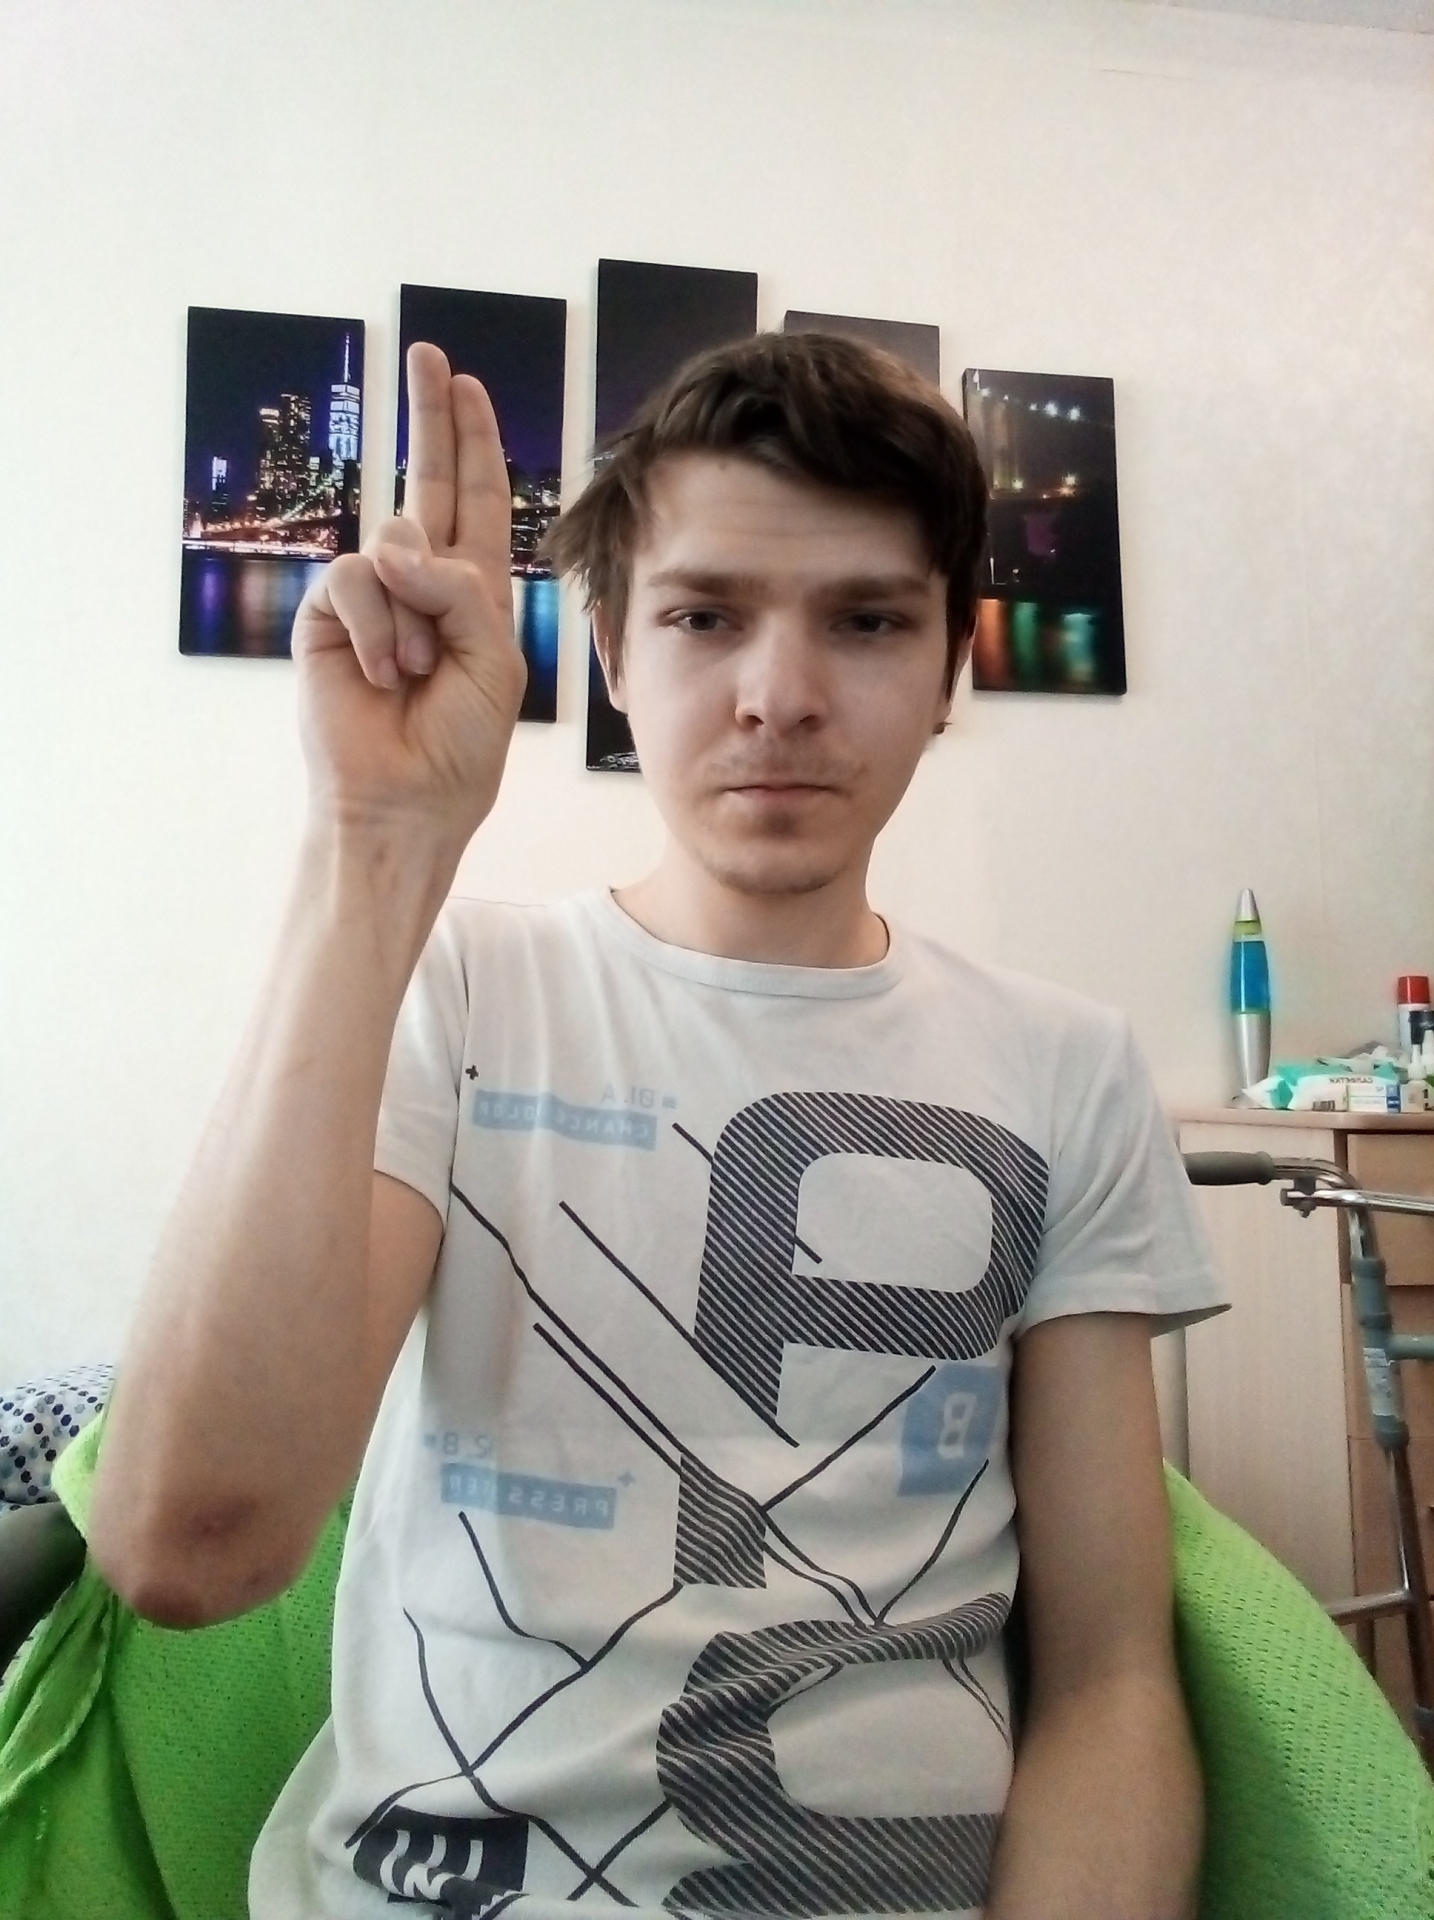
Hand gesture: two_up